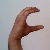
The image shows a hand gesture representing the letter 'C' in Indian Sign Language.